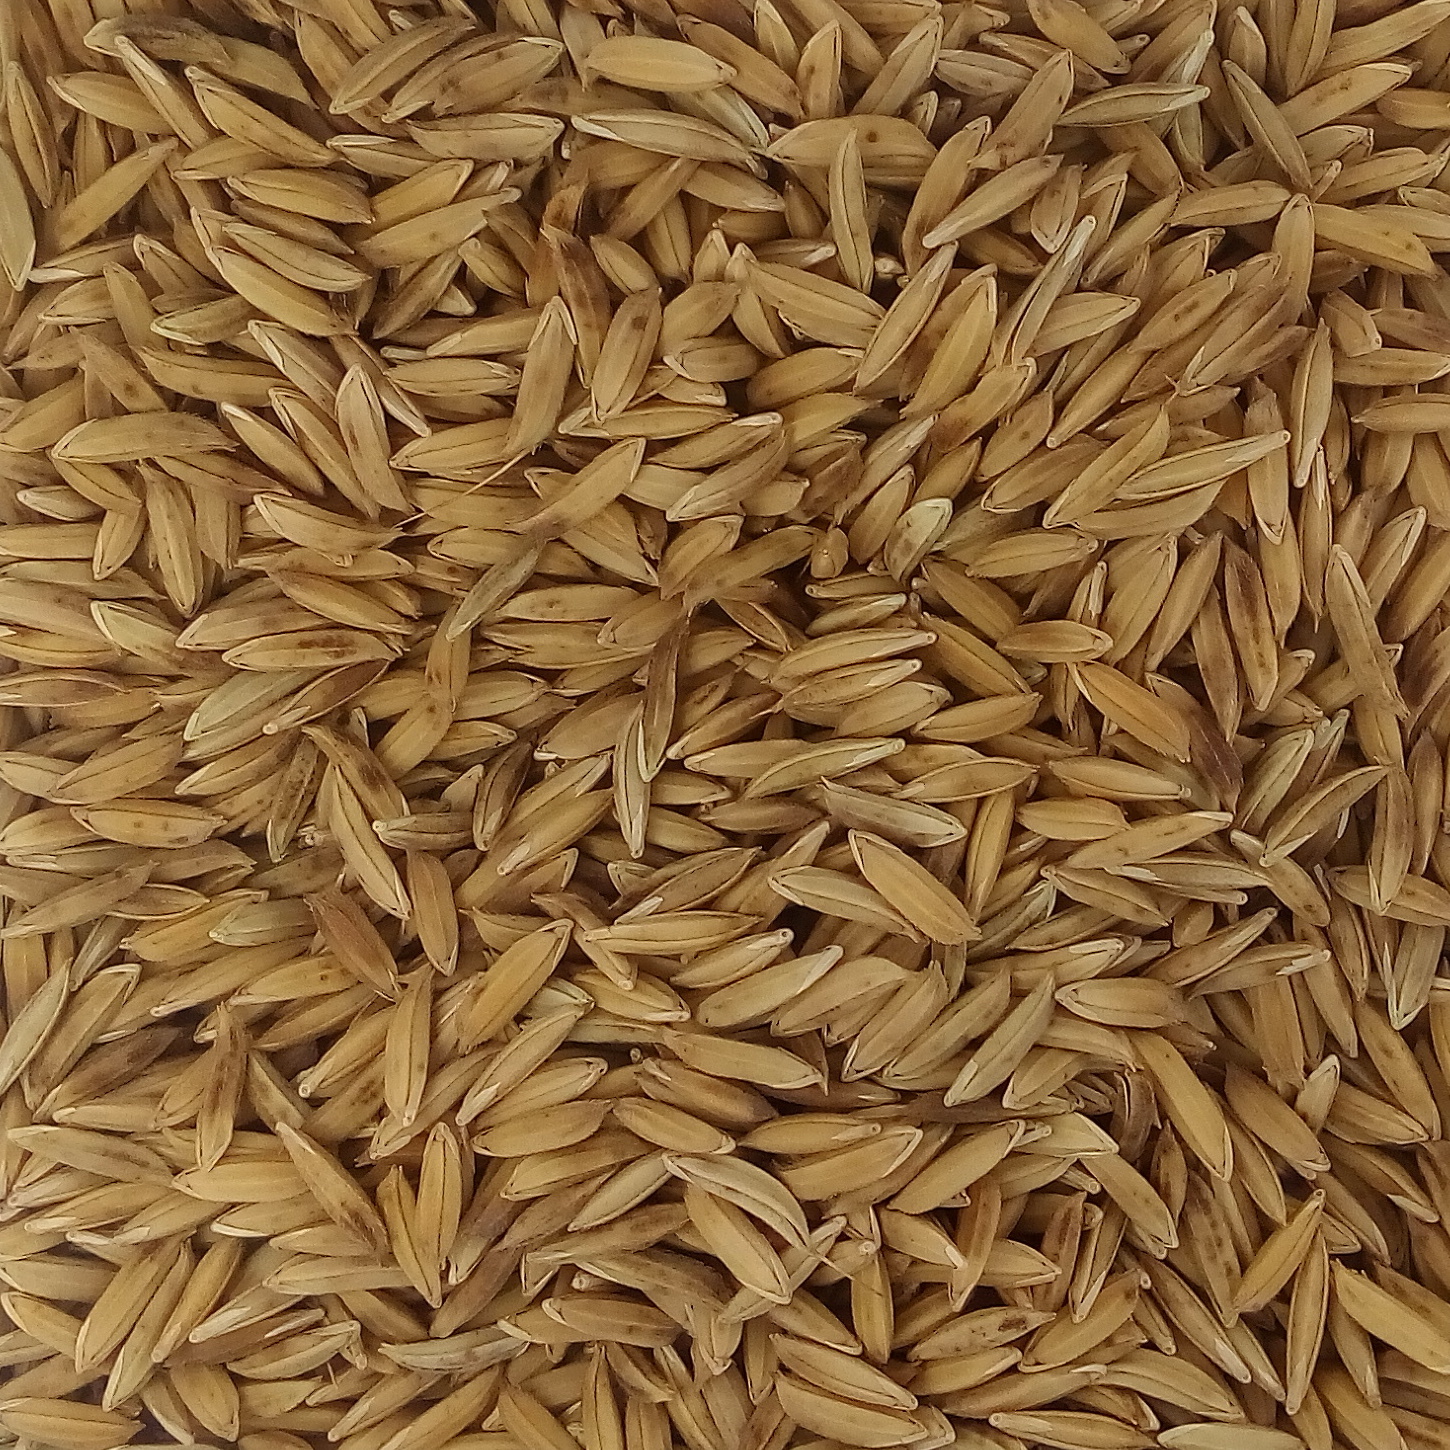
Rice seed variety: BAS_370